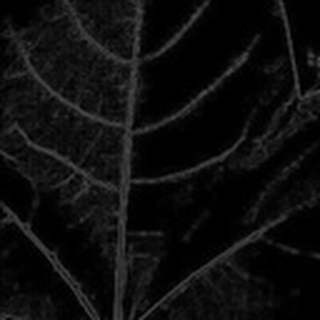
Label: healthy_cotton